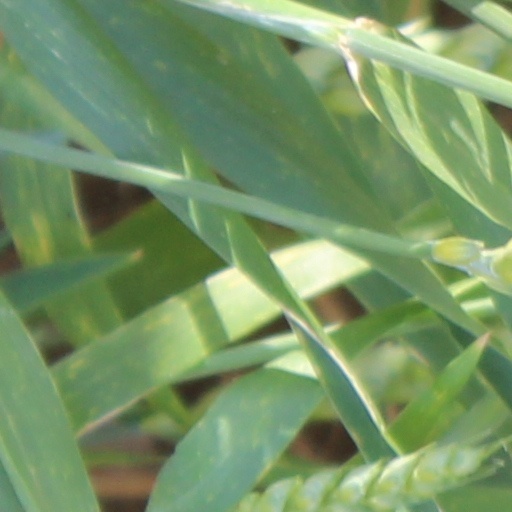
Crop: wheat